Thirunamam

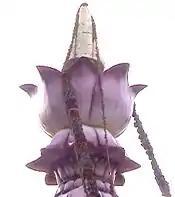
The Ayyavazhi symbol mounted at the top of a Thangal near Marthandam; Photo during Inauguration.

In the nineteenth century Travancore society, the social setup is highly marked for the discriminative hierarchical caste order and the inhumanities unfold from this, such as untouchability, "unseeability" and "unapproachability" accordingly some people were shunned from the public approach and sight. This caste based social reality is transformed into a religious institution. The then political faculties duly safeguarded this order. Even in temple the priests while handing over the "Prasadam" (a ritual object) to devotees after worship, they approach freely with the higher castes, whose nearness and touch would not pollute them, and use to throw the Prasadam on to a platform from where the lower caste devotee (whose touch may pollute him) has to collect this.